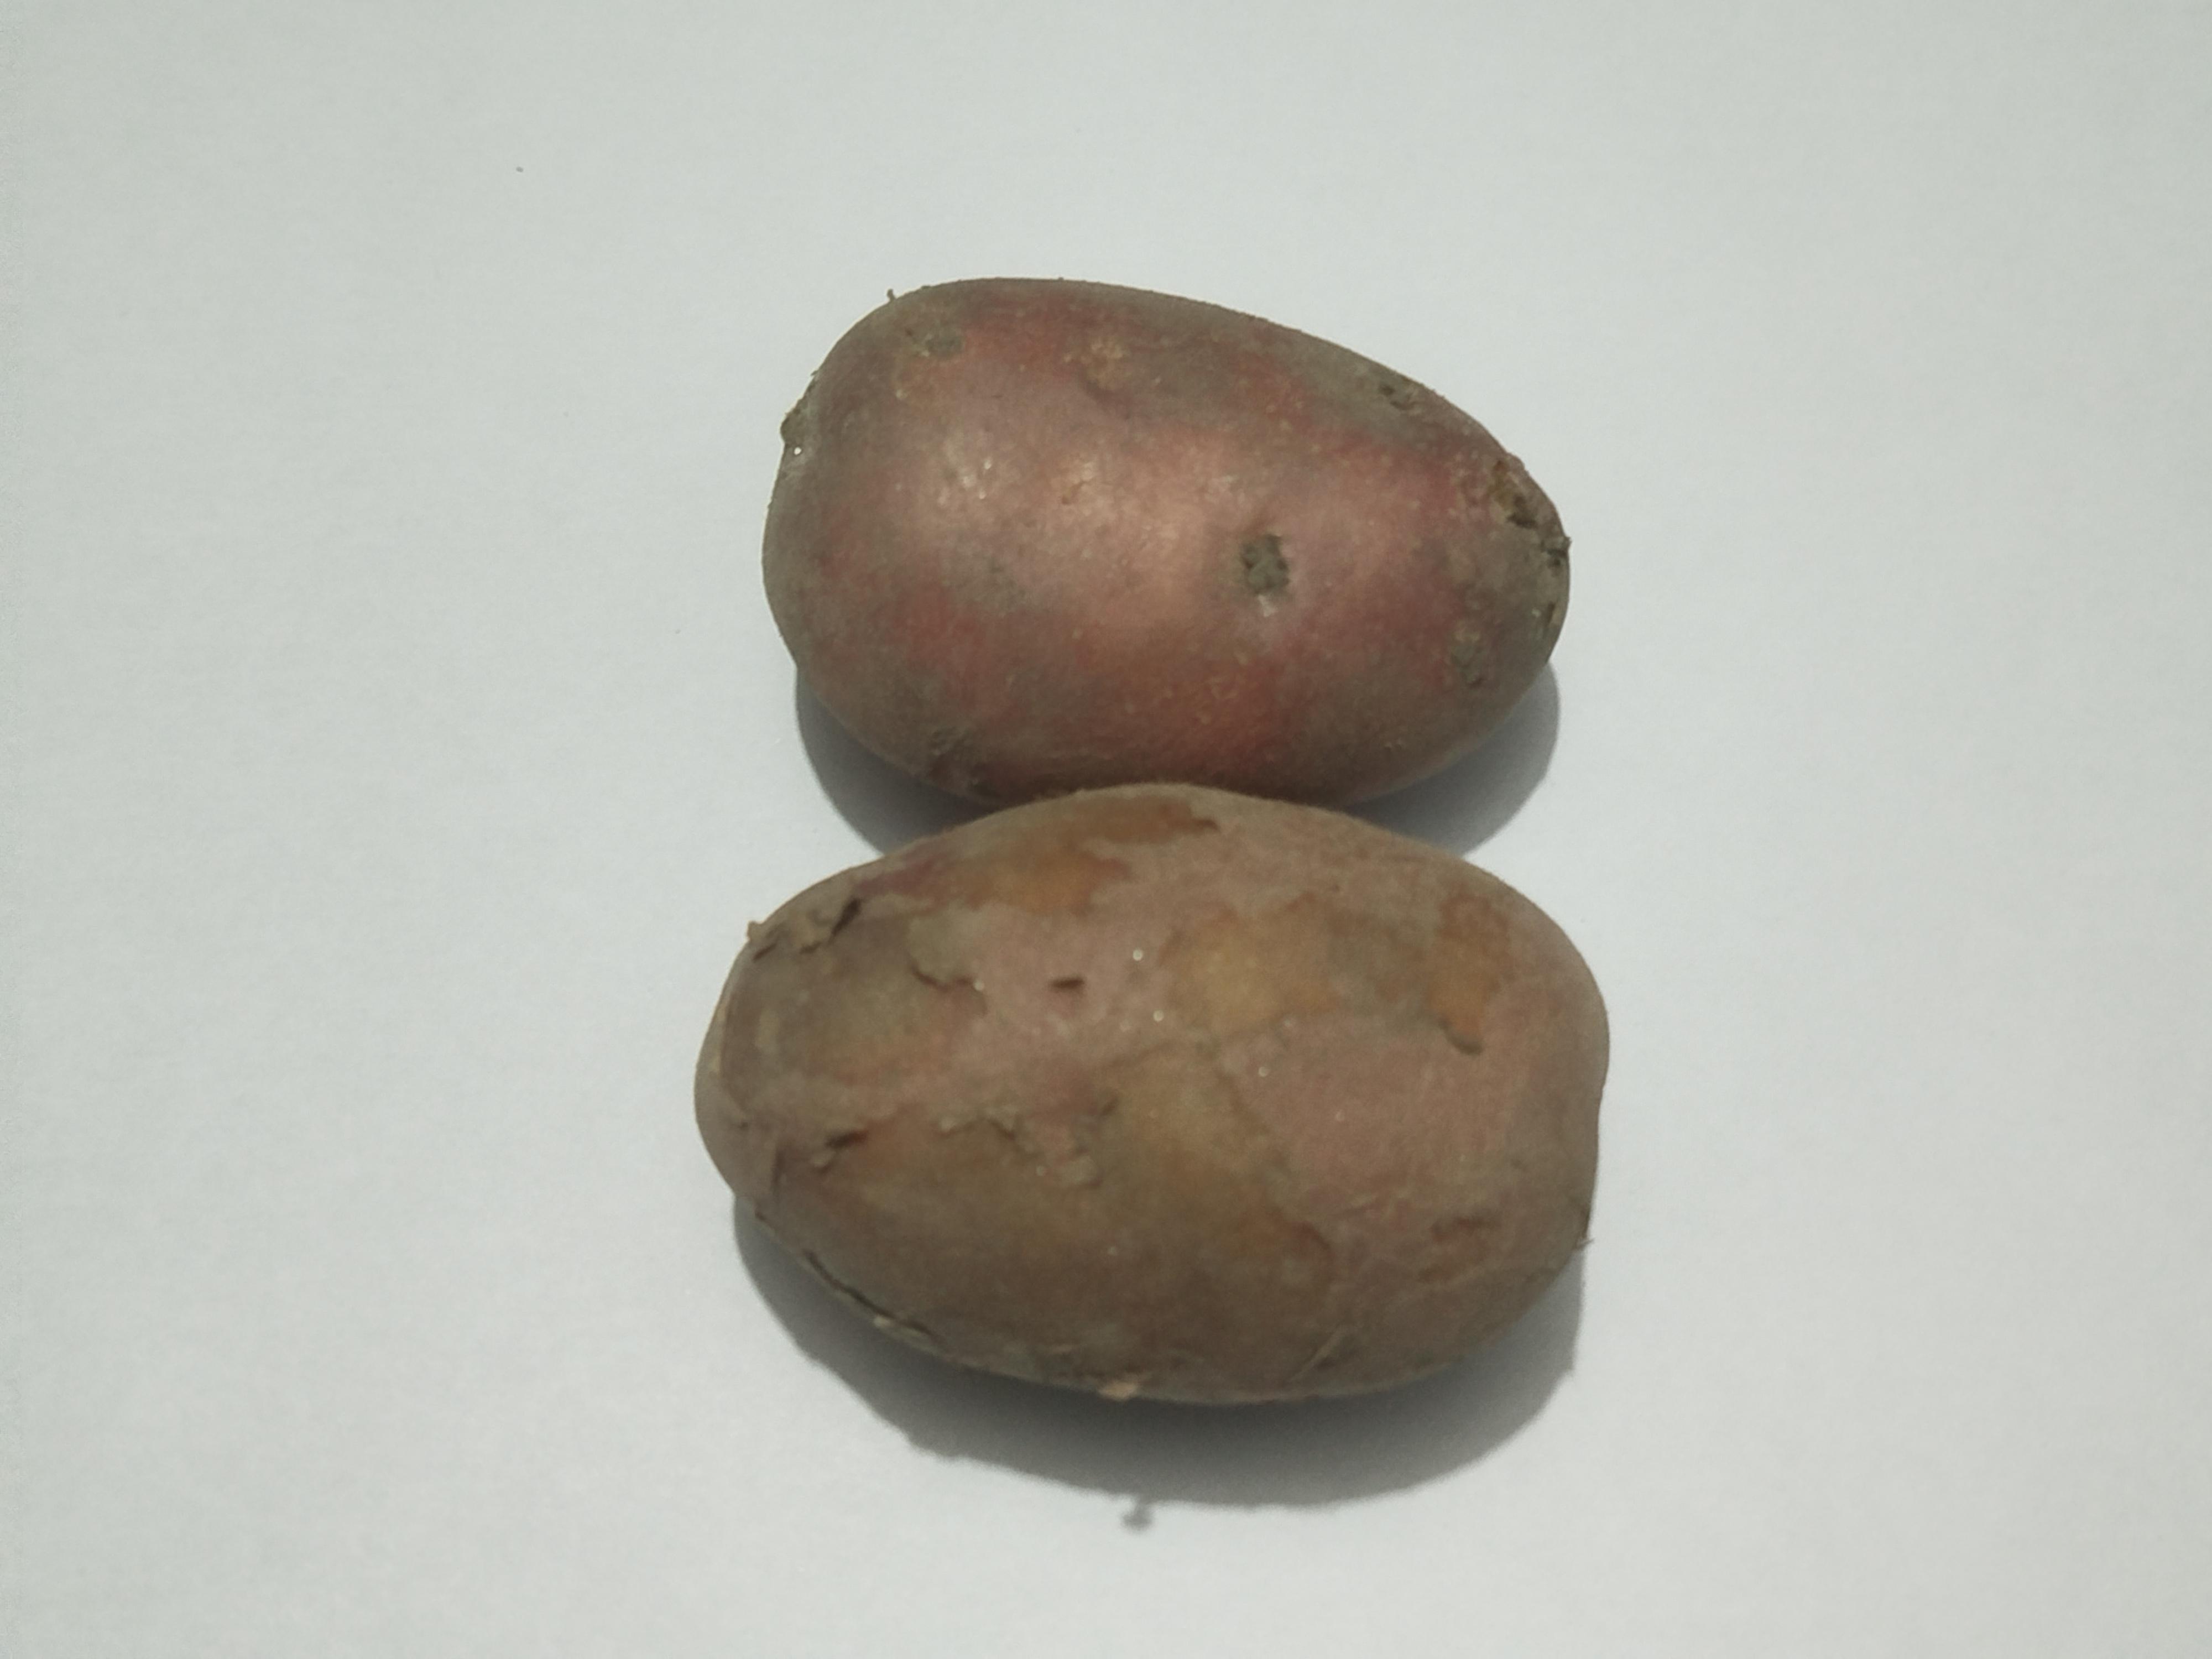
Label: Potato